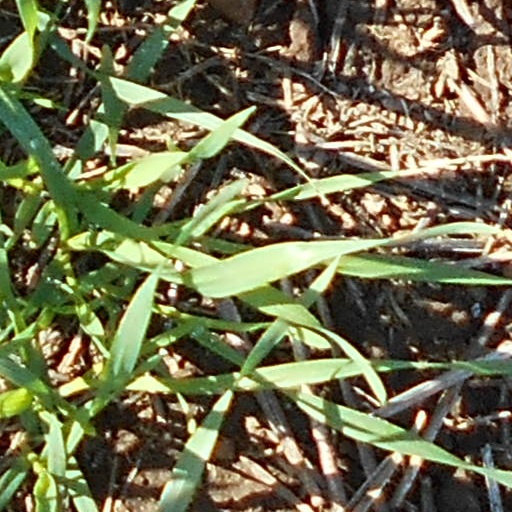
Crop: wheat